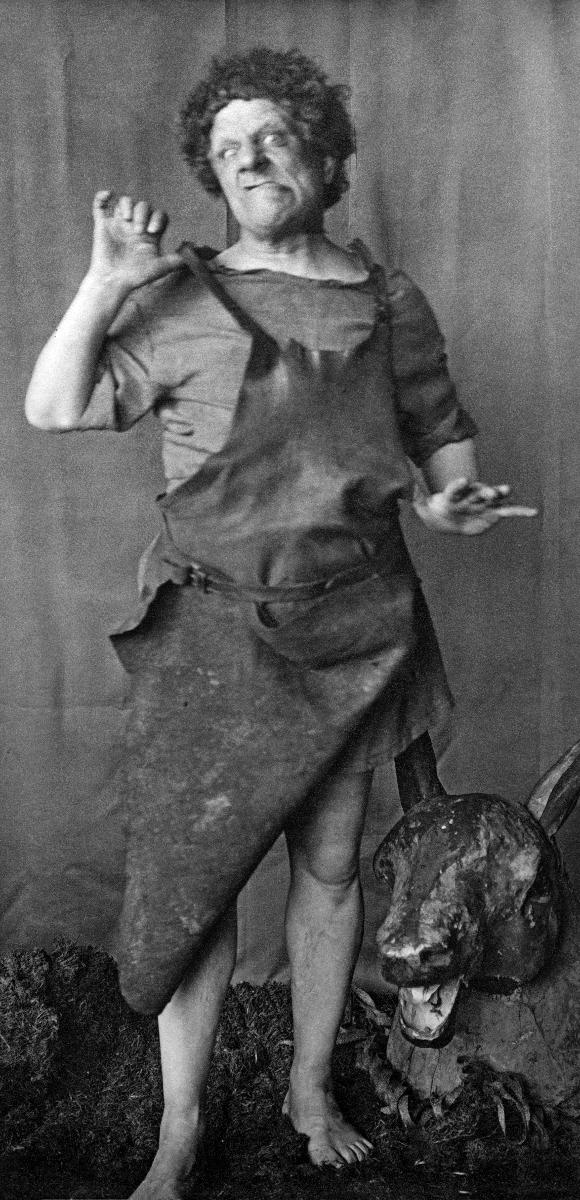
Näyttelijä Adolf Lindfors "Pulma"
Actor Adolf Lindfors "Bottom"
sisällön kuvaus: Näyttelijä Adolf Lindfors Pulman roolissa Shakespearen näytelmässä "Kesäyön unelma". content description: Finnish actor Adolf Lindfors in the role of Bottom in the play "A Midsummer Night’s Dream" by Shakespeare.
Vuosi: 1917
Paikka: Suomi
Aiheet: Lindfors, Adolf; näyttelijät; rooliasut; roolit; teatteritaide; henkilöt; actors (stage artists); costumes; roles (expected behaviour); theatre (art forms); persons; theatre; Finnish actors; male actors; roles; skådespelare; rolldräkter; roller; teaterkonst; personer (individer)